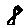
Label: 8